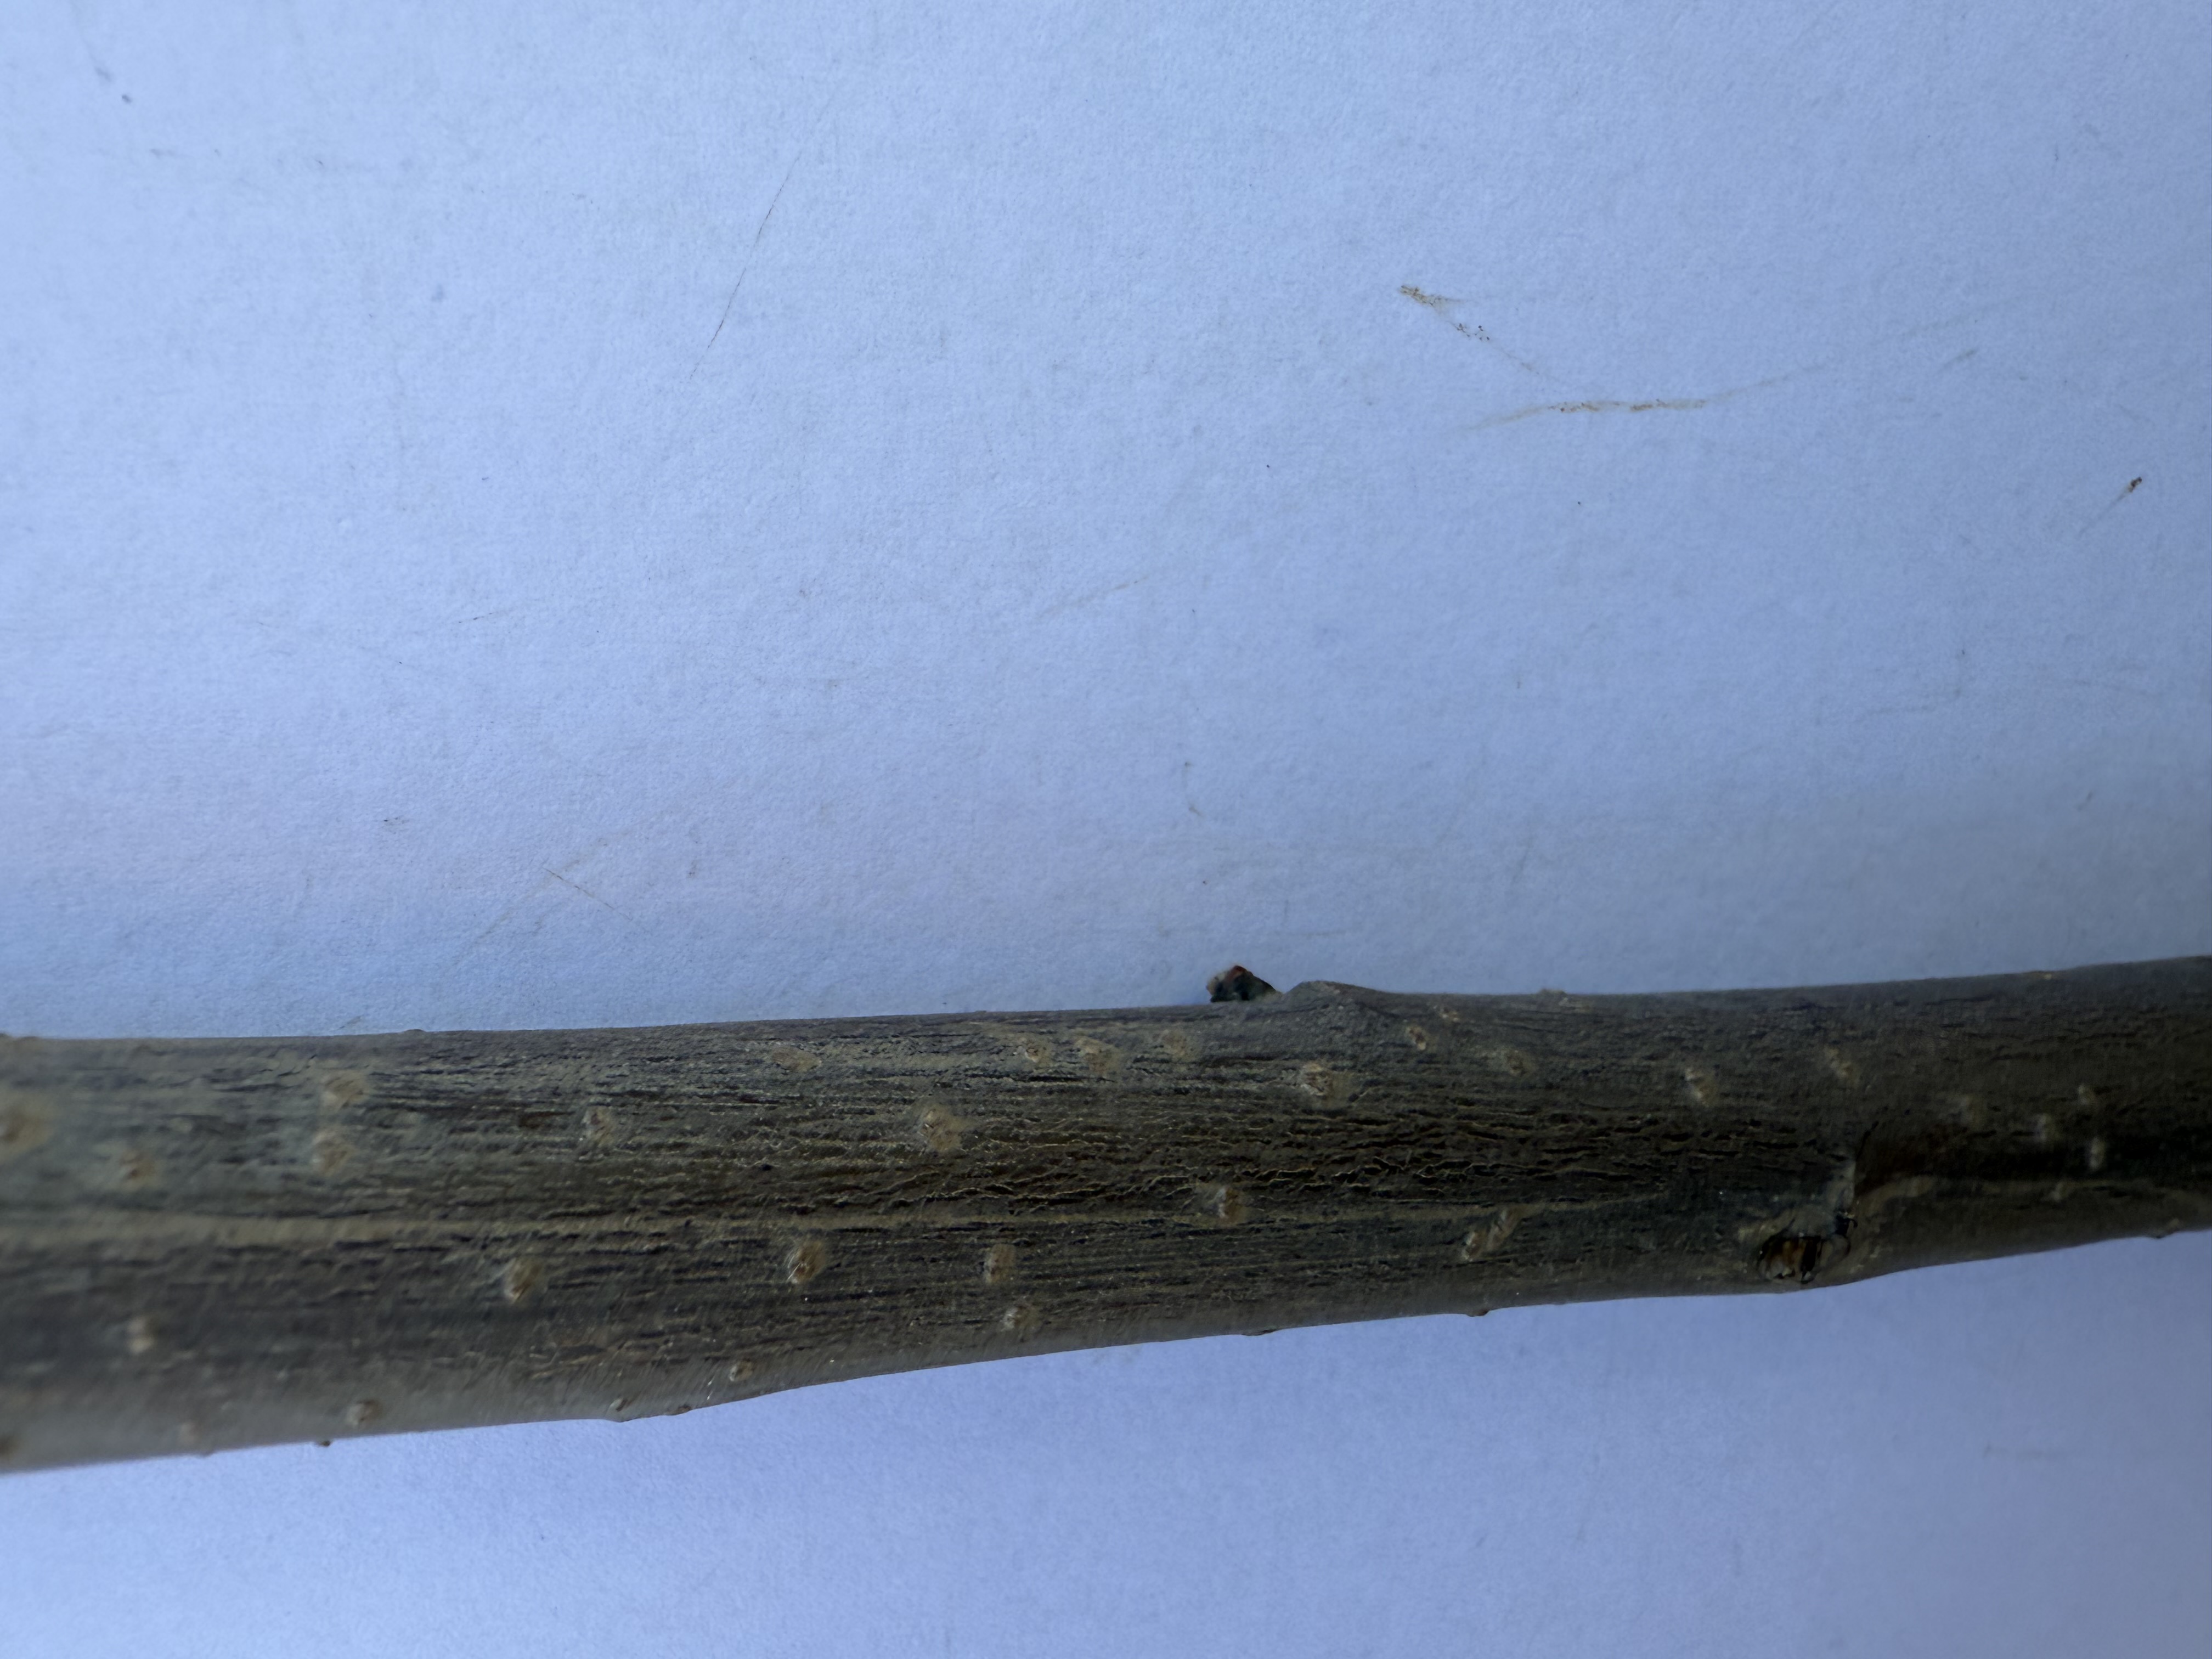
Variety: Chestnut